Claude Ewing Rusk

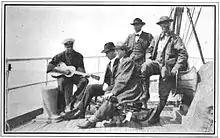
The four members of the Mazamas McKinley expedition being entertained by a musical member of the crew of the Tahoma. Right to left: A. L. Cool, Claude Ewing Rusk, Frank H. Rojec, and Joseph Ridley

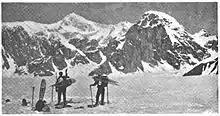

In 1910, Rusk led an expedition to Mount McKinley sponsored by "The Pacific Monthly", "The Oregonian", the "New York Herald", and members of the Mazamas club. Rusk initiated the expedition when he wrote to Charles H. Sholes of the Mazamas and asked Sholes to join him in an expedition to the mountain. Sholes was unable to join him, but shouldered the responsibility of organizing the expedition and raising funds for it. Eventually, there were three others who accompanied Rusk on the expedition, A. L. Cool, Joseph Ridley, and Frank H. Rojec. Cool was a good friend of Rusk's from the area around Lake Chelan who was well known as an expert mountaineer and guide. Ridley was a forest ranger on the Mount Baker National Forest who had done much exploring and mapping in the area around Mount Baker. Rojec, the photographer for the expedition, worked for the Kiser Photography Company and was well known for his pictures of Western scenery. Their mission was to establish whether Dr. Frederick Cook had indeed made it to the summit, as well as to reach the summit themselves. From Seattle, they took the United States revenue cutter "Tahoma" to Cook Inlet. From there, they took the sternwheeler "Alice" up the Susitna River to the mouth of the Chulitna River and then hired a local to guide them up the Chulitna and then two miles up the Tokositna River where they established a base camp. From there they worked their way to the toe of the Ruth Glacier and then up the Ruth Glacier toward McKinley. It was terribly difficult work because for each mile they advanced, they were required to travel five miles back and forth to get all their equipment up the glacier. They also had underestimated the amount of food they needed for the expedition so Cool returned to the base camp to wait for the return of their guide with more supplies. Rusk, from information given to him by S. P. Beecher, a member of the Cook expedition, and after some exploration up a tributary glacier opposite Mount Church, quickly became convinced that Cook had not actually climbed McKinley, but instead climbed a much shorter peak about 20 miles from McKinley. Rusk named four peaks at the head of this tributary glacier: Mounts Sholes, Mazama, Glisan, and Lee. Sholes, Glisan, and Lee were named after prominent members of the Mazamas club. From there they proceeded up the Ruth Glacier passing through The Great Gorge and into the Ruth Amphitheater. At this point, Rusk no longer had any doubts that Cook had not summited McKinley. As he wrote in his article detailing the expedition, they "realized that it would require perhaps weeks or months in which to explore a route to the summit, we realized how utterly impossible and absurd was the story of this man [Cook], who, carrying a pack, claims to have started from the mouth of the Tokositna on the eighth of September, and to have stood on the highest point of McKinley on the sixteenth of the same month. The man does not live who can perform such a feat!" At this point, their food supplies were too low for them to continue further and they were forced to retreat back down the glacier. There was another expedition led by Professor Herschel Clifford Parker and Belmore Browne attempting to summit McKinley at the same time. They also failed to reach the summit due to similar circumstances and later reinforced Rusk's conclusion by finding the very rock that Cook took his famous picture on. The Mazamas expedition had other problems as well. Sometime while they were on the Ruth Glacier, one of the members attempted to kill Rusk by hitting him with a snowshoe, but could not bring himself to finish the job.